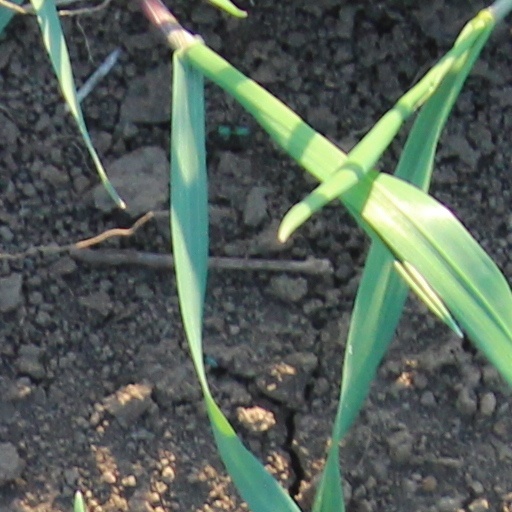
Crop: wheat